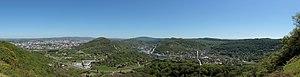
Panorama de la cluse de la Malcombe et de la vallée du Doubs, à l'ouest de l'agglomération bisontine.
Besançon est une commune de l'Est de la France, préfecture du département du Doubs et siège de la région Bourgogne-Franche-Comté. Située en bordure du massif du Jura à moins d'une soixantaine de kilomètres de la Suisse, elle est entourée de collines et traversée par le Doubs.